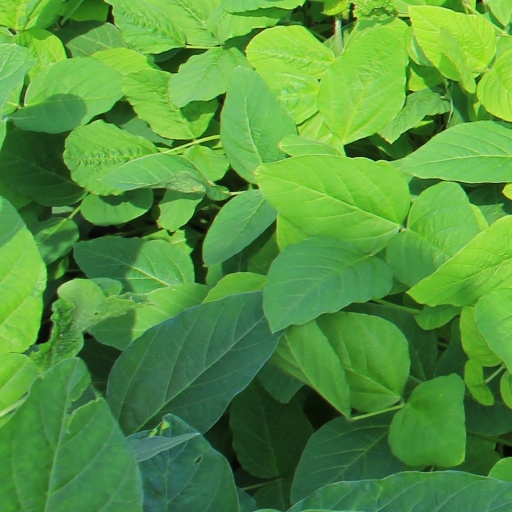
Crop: soybean